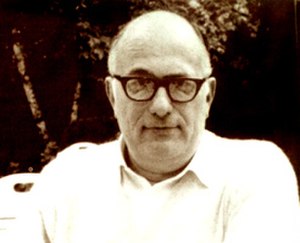
Vicente Segrelles
Vicente Segrelles er en spansk tegneserietegner bedst kendt for fantasyserien El Mercenarin. Segrelles letgenkendelige stil placerer sig i fantasygenrens fotorealistiske tradition. Tegningerne i serien er alle oliebaserede, og den lettere sepiamættede farvelægning bidrager til en mørk og mytisk stemning, men også et lettere stift stilistisk udtryk. Serien er på 14 bind, og i Segrelles middelalderunivers støder man på mystiske drageryttere, golde bjerglandskaber og maleriske vold.